Jehovah's Witnesses Association of Romania

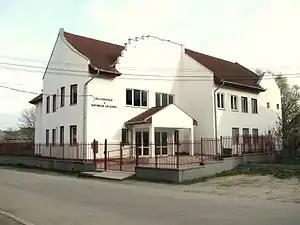
A Kingdom Hall in Turda

After the war ended, the Witnesses reverted to their 1933 status, and were given enhanced protections when they registered as a "legal entity" in July 1945. In 1945–46, the Witnesses were permitted to openly publish their literature in Romanian; however, in 1948, their operations were again banned when the new Romanian Communist regime excluded them from its list of official religious communities; another account places the ban in 1949, by governmental decree. In August of that year, the Bucharest office was closed, its subsidiary buildings and equipment seized. The group presented forthright critiques of ecclesiastical, social and political institutions, as well as apocalyptic pronouncements that were considered subversive by the Communist regime. Even more than their radical millenarianism, their opposition to military service and what officials understood as the Witnesses' attitude to the Romanian state were also considered unacceptable. Stories claiming that Jehovah's Witnesses were prepared to become personally involved in overcoming the powers of darkness and to bring to a consummation the climactic eschatological moment were circulated, increasing pressure on the group. Its close ties to the United States also proved problematic, with members accused of espionage on behalf of the Cold War superpower. At the time of the ban, the group had some 15,000 members. A number of leaders, as well as ordinary faithful, were imprisoned on charges including public instigation, distribution of banned material and conspiracy against the social order, as well as draft evasion. Among those arrested were the leadership; Albu, Magyarosi and Petre Ranca were convicted of spying on behalf of an "Anglo-American network".